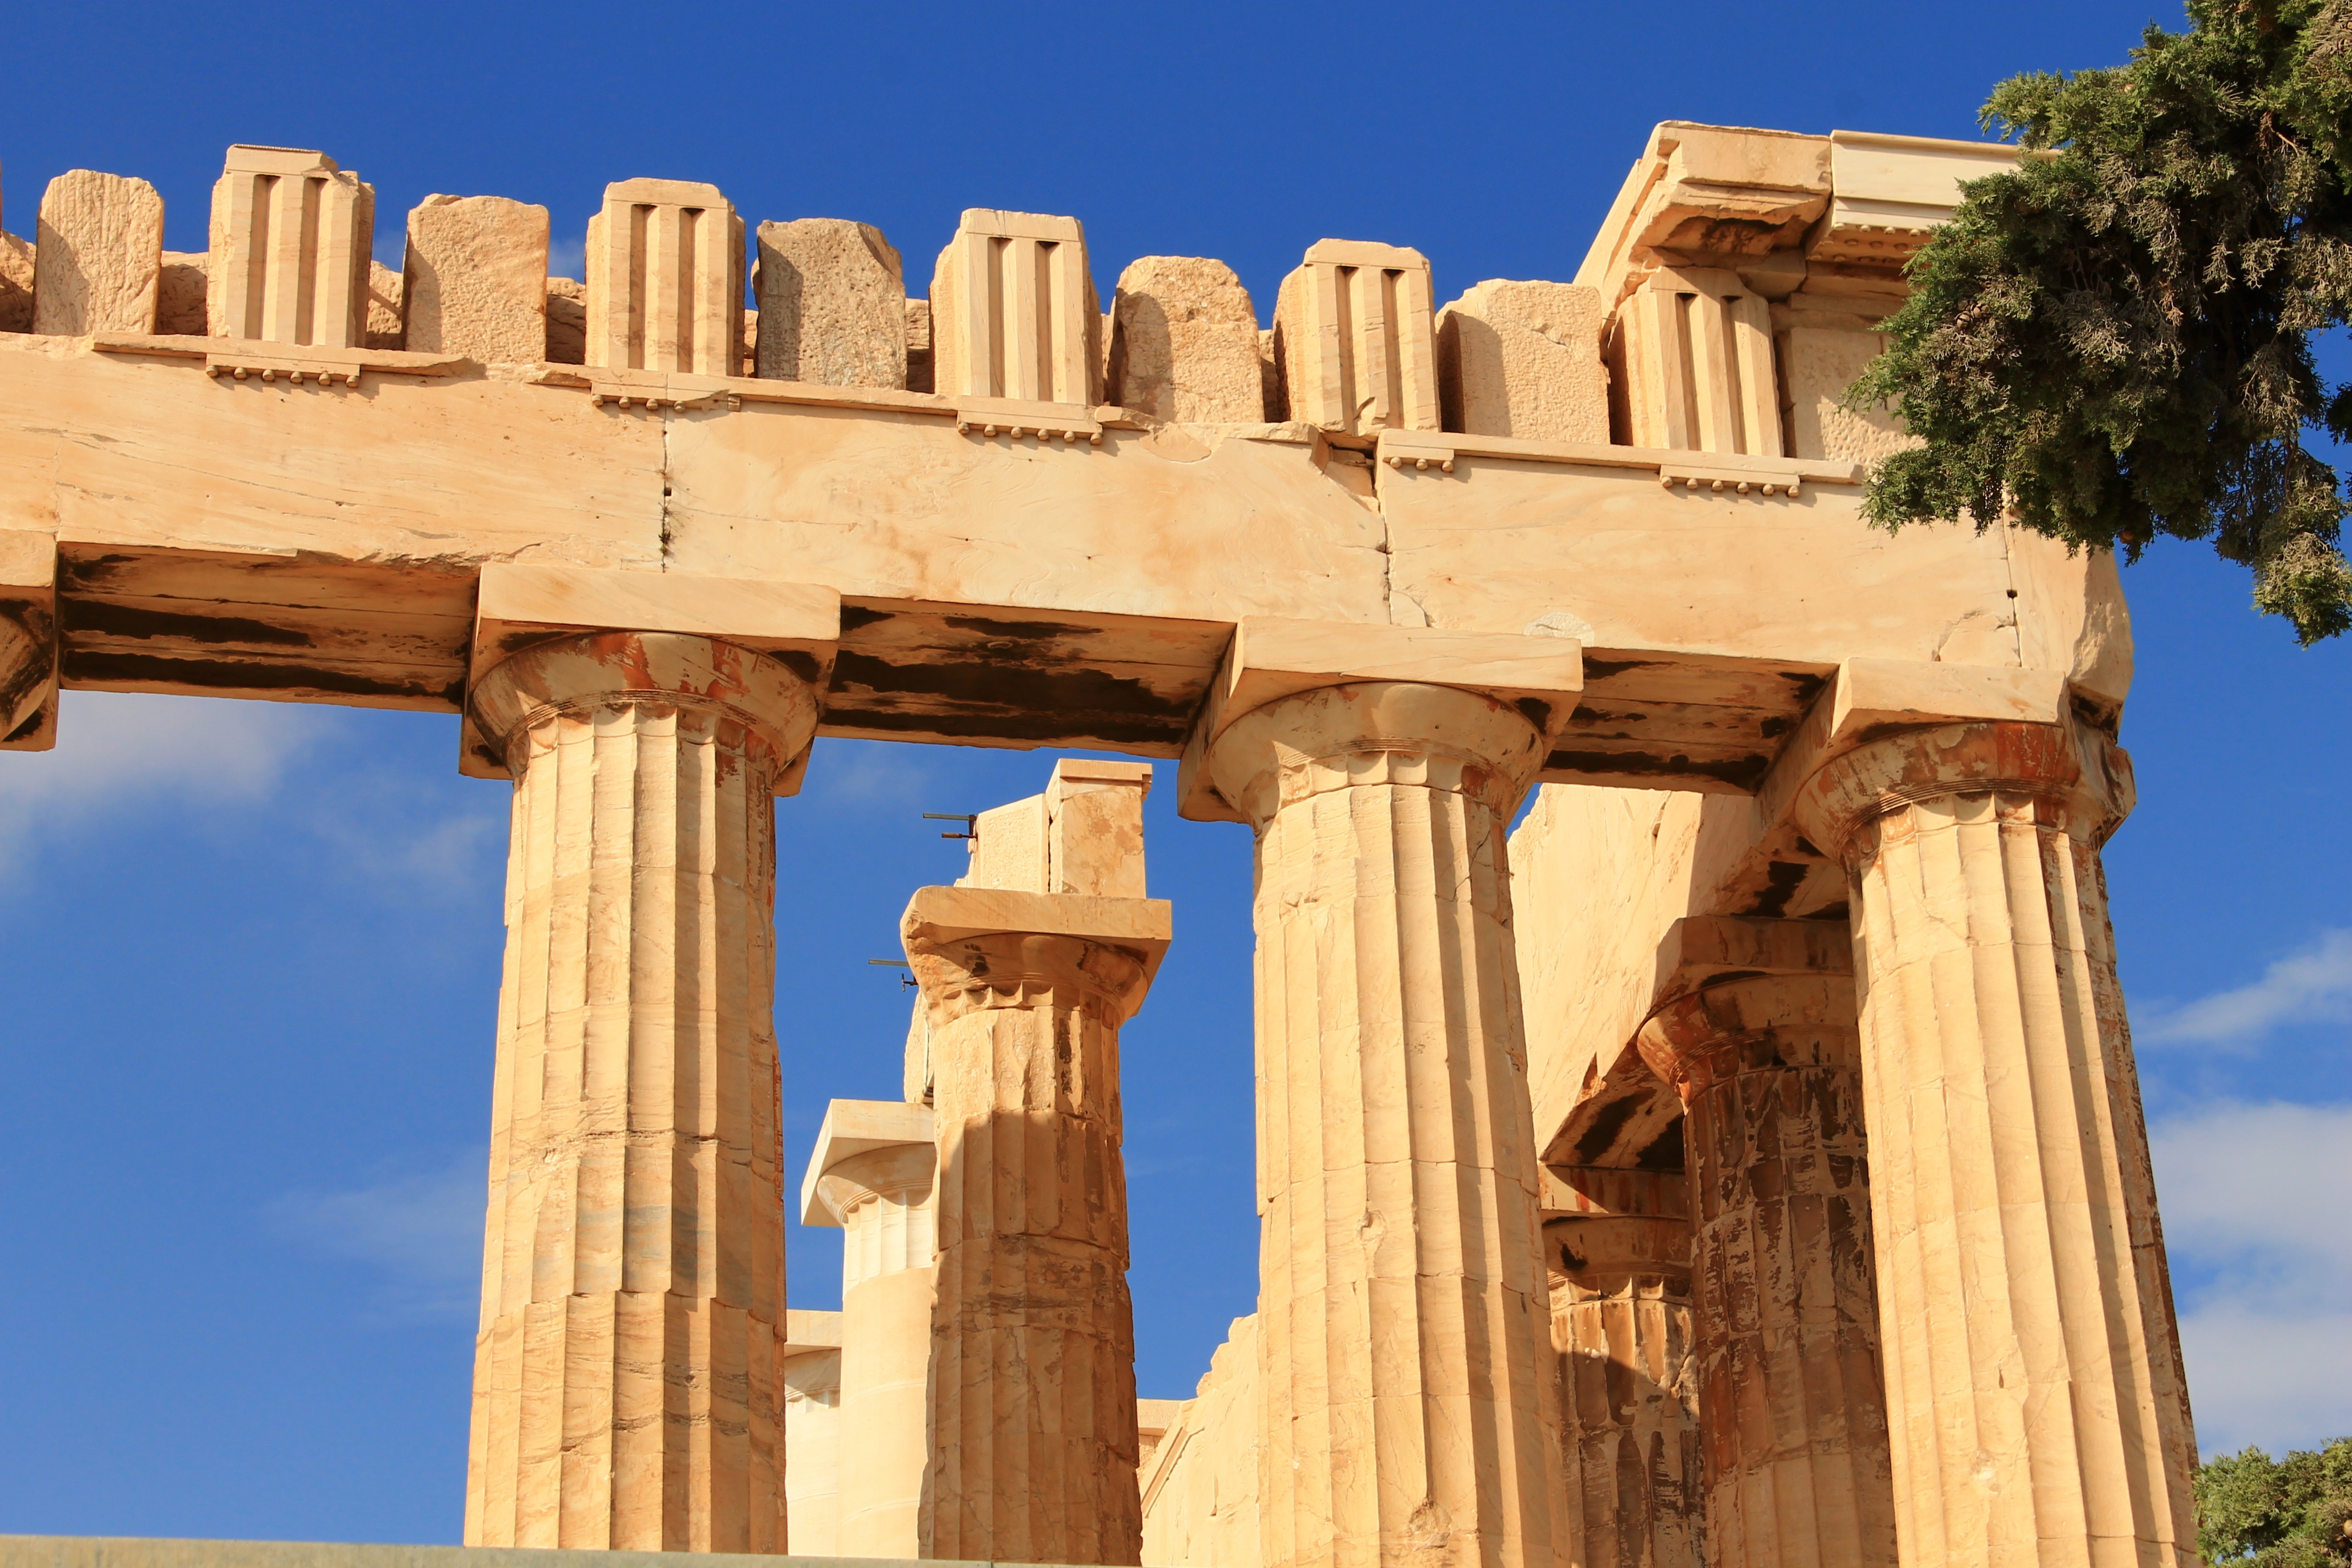
architecture, structure, sky, sunshine, hill, building, old, city, stone, monument, tourist, travel, europe, column, greek, museum, ancient, landmark, blue, attraction, historic, capital, temple, ruins, civilization, greece, archeology, culture, history, famous, heritage, unesco, athens, acropolis, mythology, parthenon, roman temple, historic site, athena, ancient history, ancient roman architecture, ancient greek temple, atina